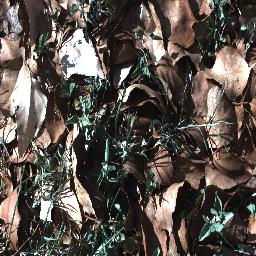
Label: negative